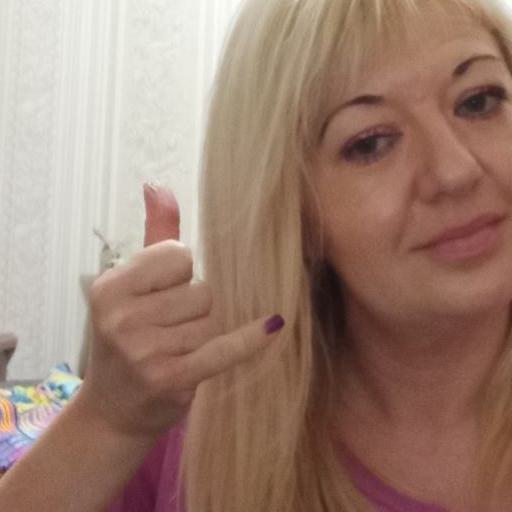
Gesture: call